Vera Djatel

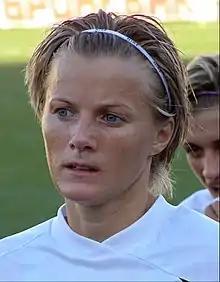

Vera Grigoryevna Djatel (also transliterated Dyatel; born 3 March 1984) is a Ukrainian international football midfielder who most recently played for Sporting de Huelva. Besides regular association football, Djatel plays futsal variation.